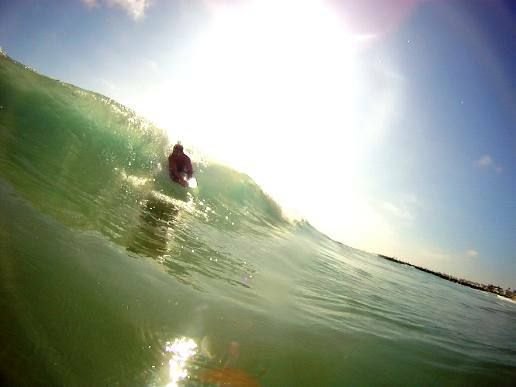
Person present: No